Little Gidding

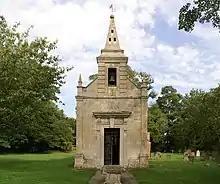
St John's Church, Little Gidding

Little Gidding is a small village and civil parish in Cambridgeshire, England. It lies approximately northwest of Huntingdon, near Sawtry, within Huntingdonshire, which is a district of Cambridgeshire as well as a historic county.